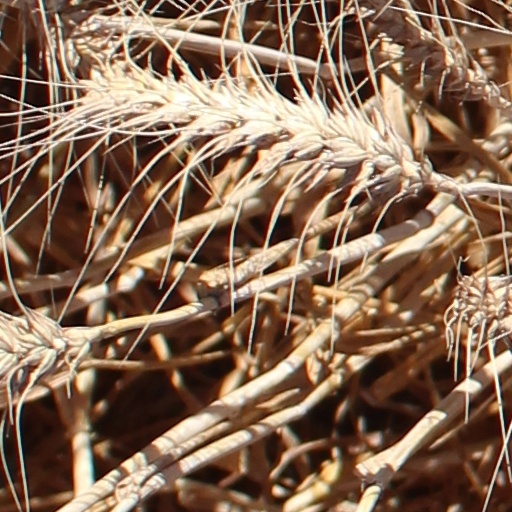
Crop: wheat